Power-to-X

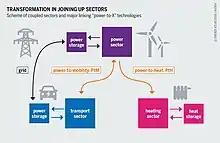
Transformation in joining up sectors

Power-to-X (also P2X and P2Y) are electricity conversion, energy storage, and reconversion pathways from surplus renewable energy.